Al Rosen (actor)

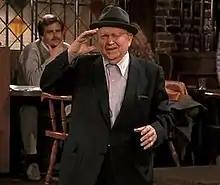
Rosen in "Cheers"

Albert Rosen (May 9, 1910 – August 2, 1990) was an American actor. He is known for his recurring role of "Al" in the television sitcom "Cheers".